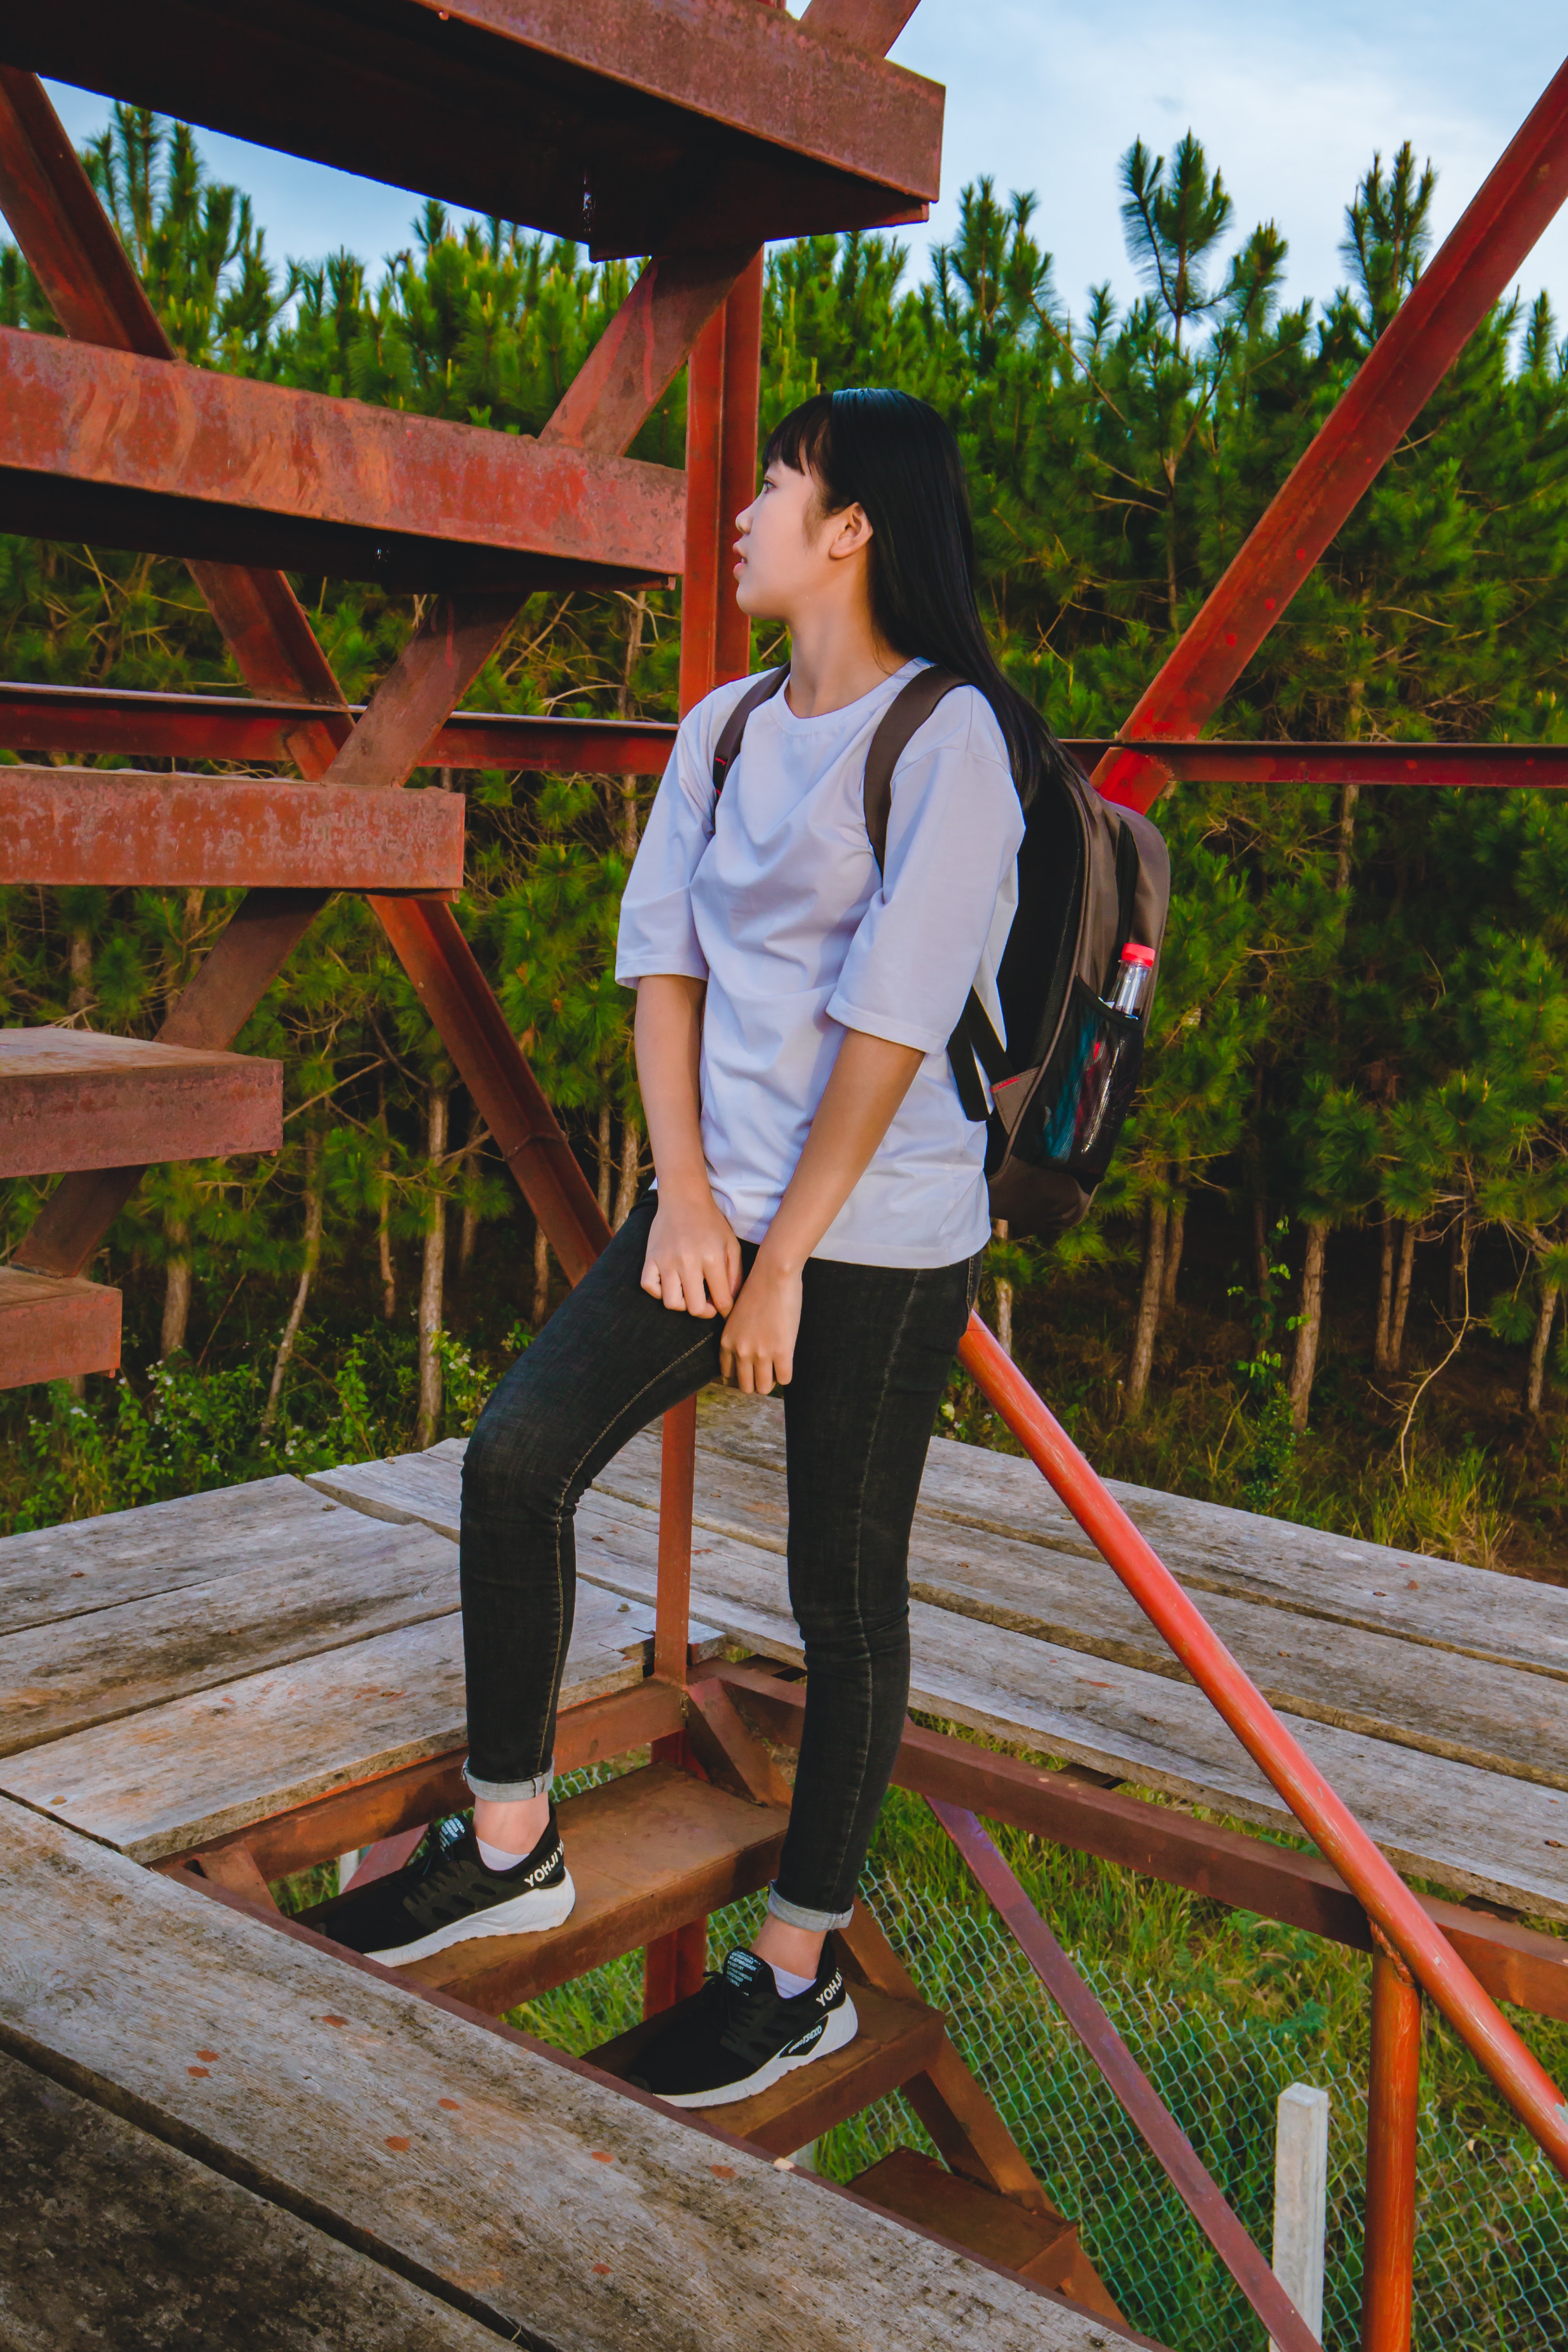
leisure, tree